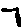
Label: 7